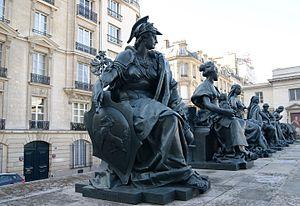
Statues à l'extérieur Commandé en 1877 pour l'exposition universelle de 1878 Appartenait au décor de la terrasse du premier palais du Trocadéro